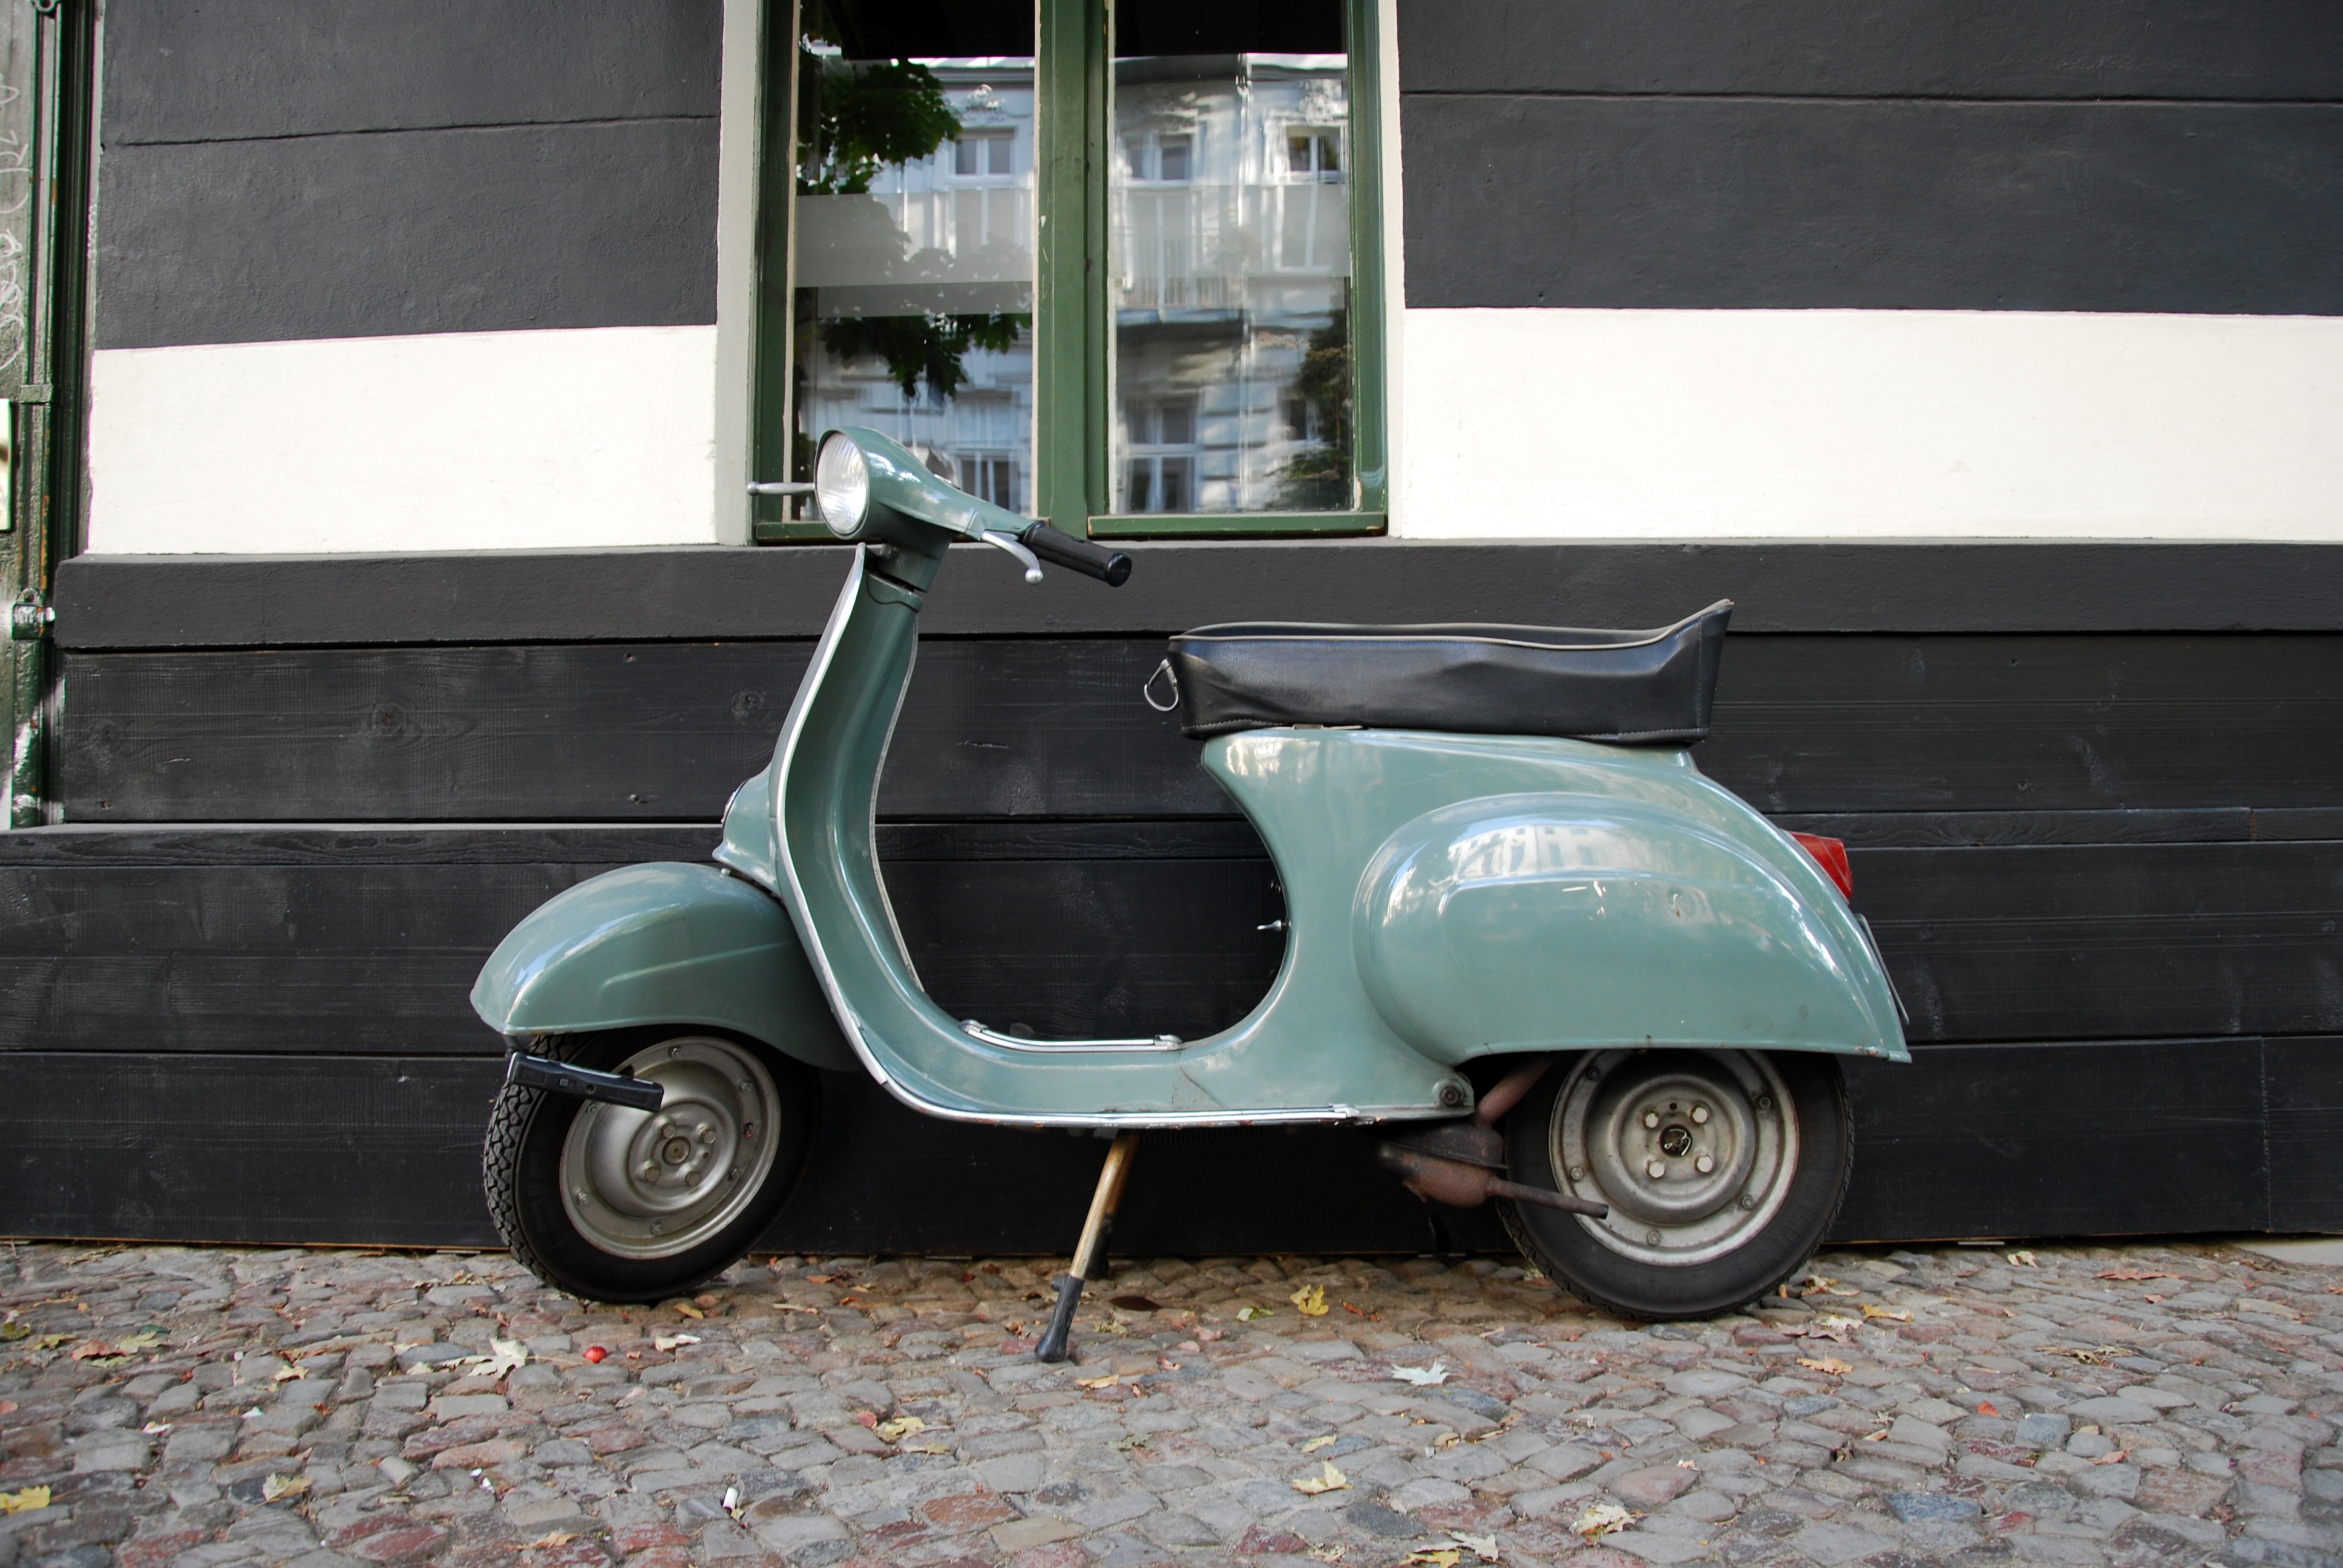
car, vehicle, motor scooter, bumper, scooter, vespa, cult, mode of transport, automotive exterior